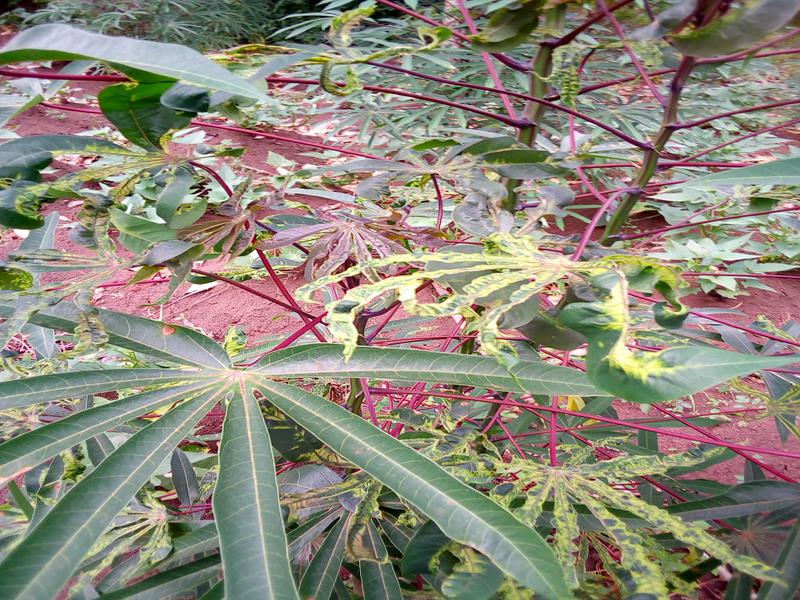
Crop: cassava
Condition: healthy